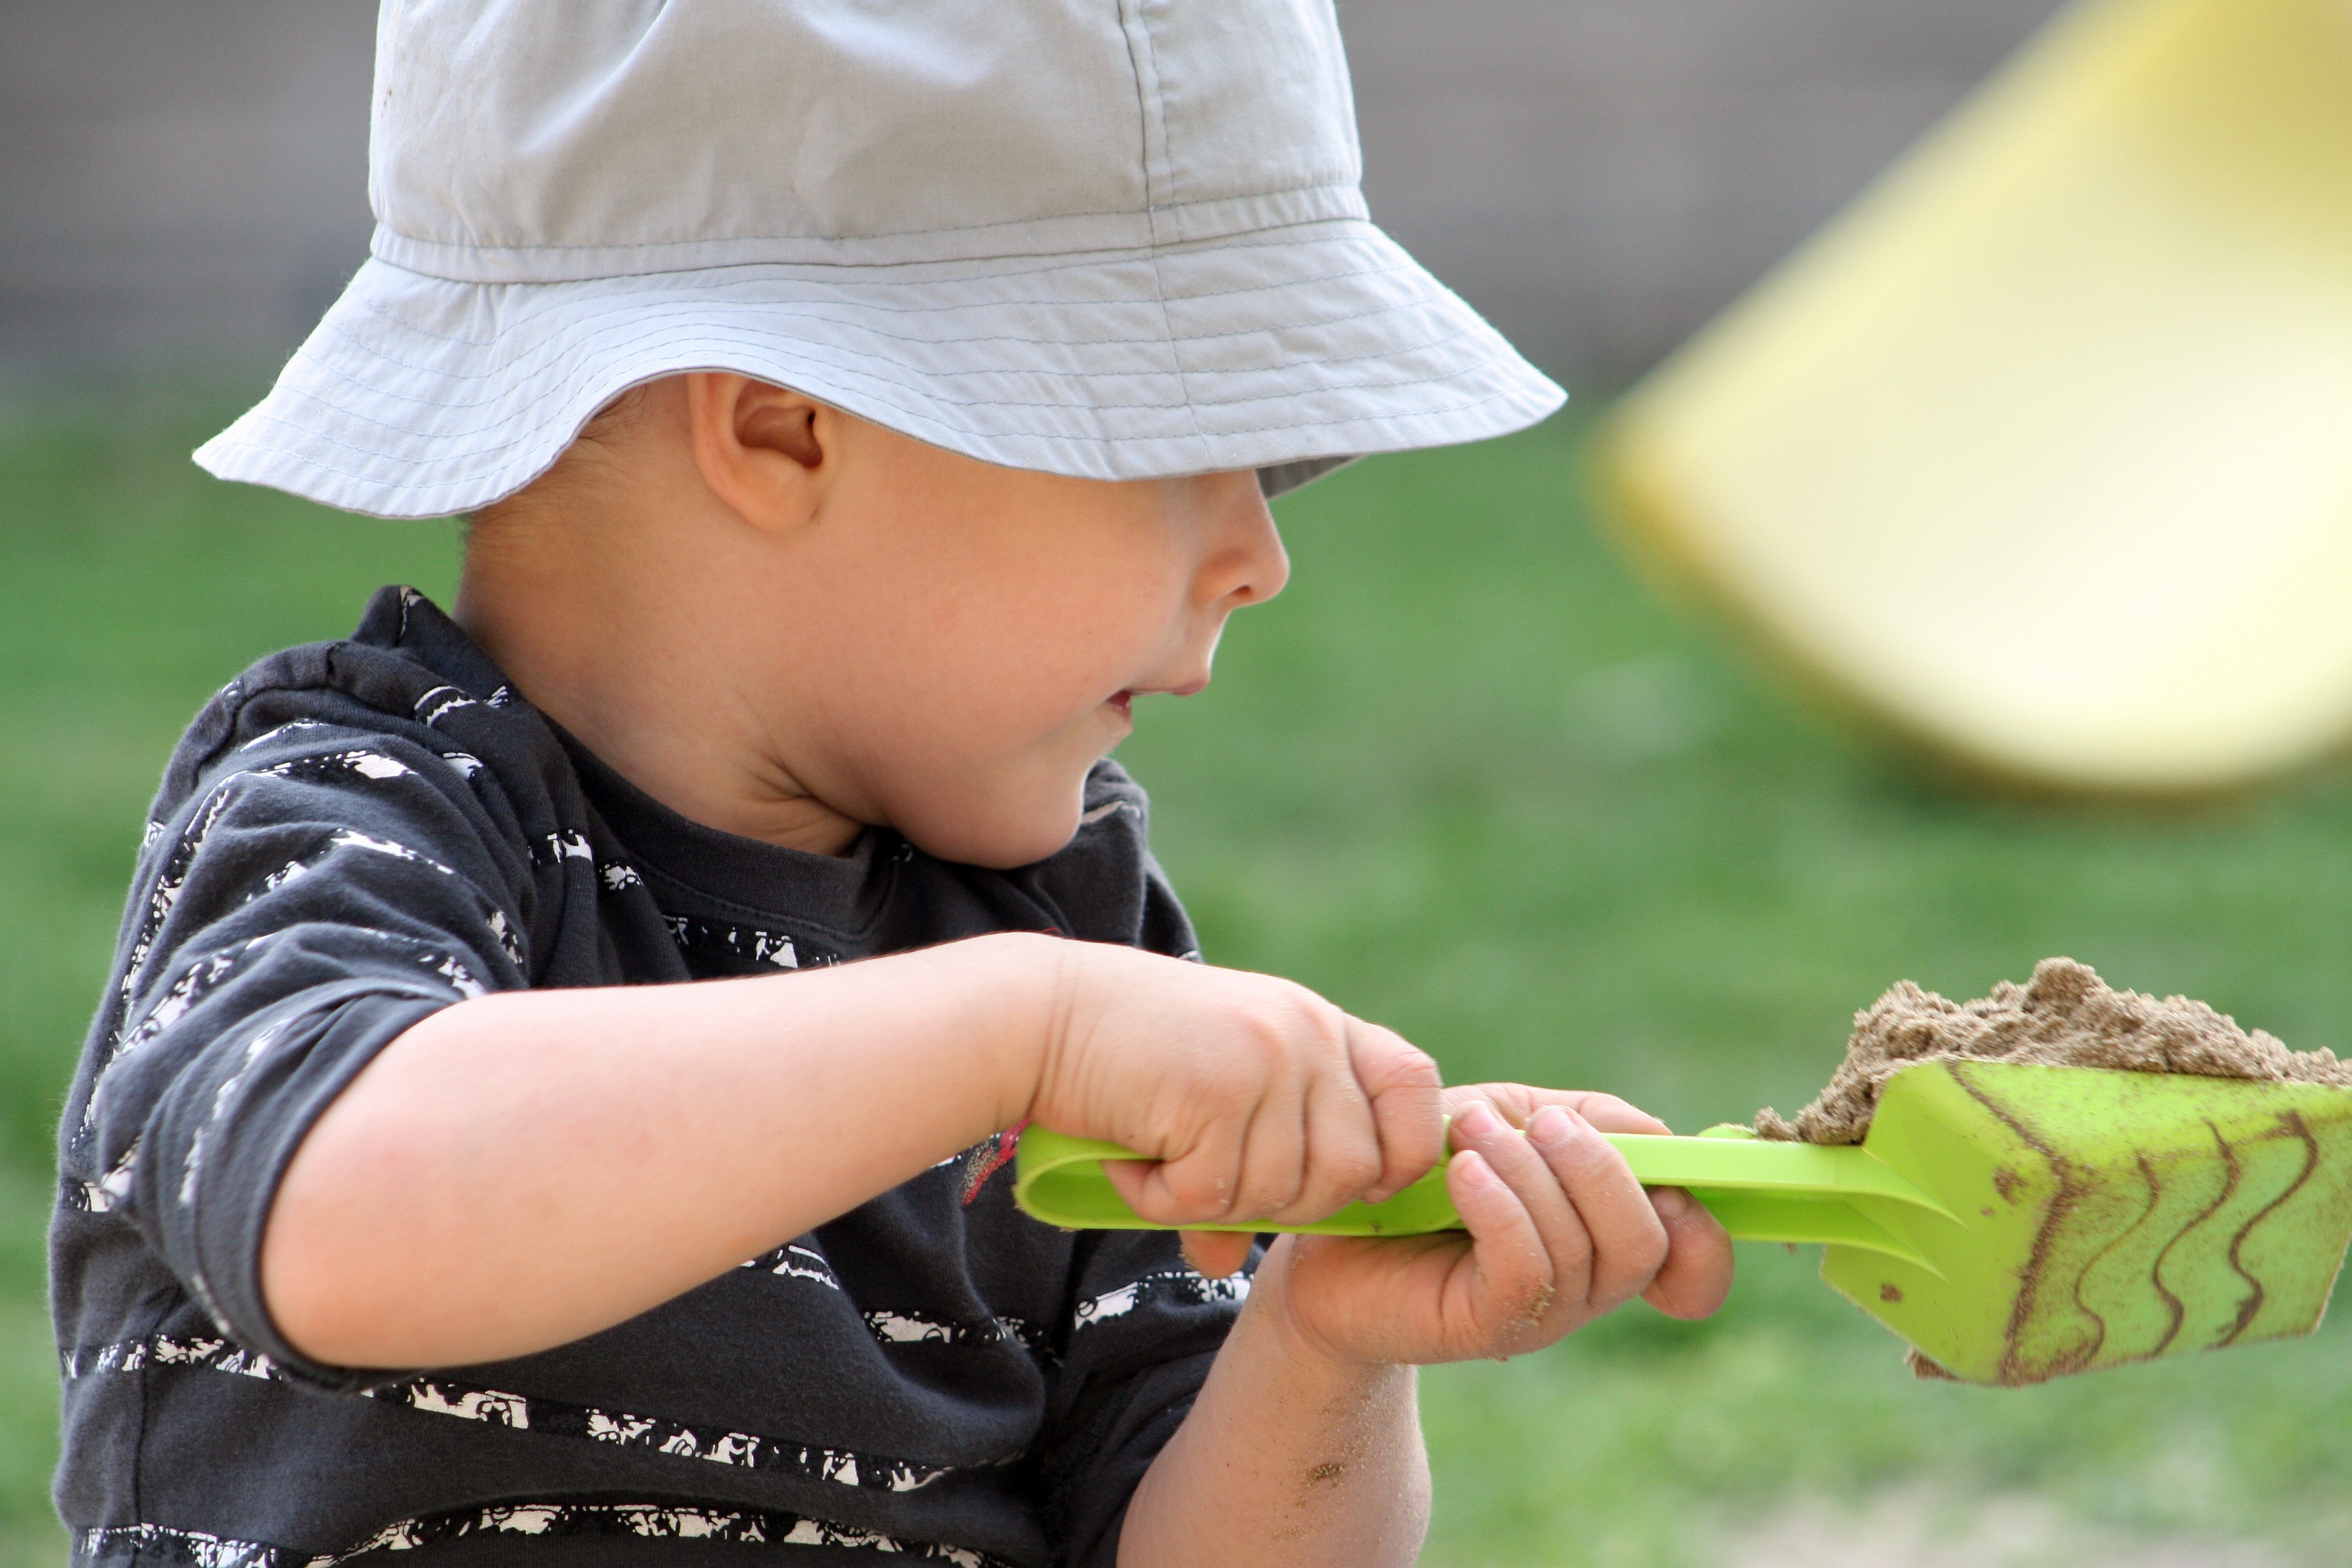
person, play, boy, kid, cute, child, baby, toddler, sandbox, interaction, plays, little boy